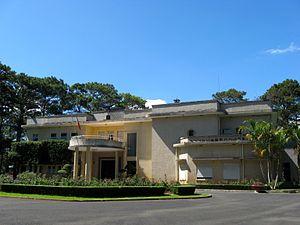
Nam Phuong, née Jeanne Marie-Thérèse Nguyễn Hữu Thị Lan à Gò Công le 14 novembre 1913 et morte le 15 septembre 1963 à Chabrignac, est la dernière impératrice consort de la dynastie Nguyễn qui règna sur l'Empire d'Annam.